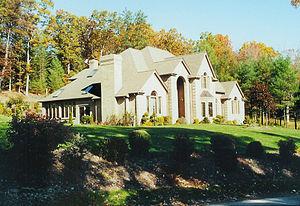
Laudato si’ est la seconde encyclique du pape François.